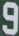
Number: 9